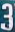
Number: 3